VMUT-2

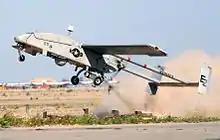
VMU-2 UAV — Pioneer Short Range (SR) UAV

In June 1986, 1st RPV Platoon was assigned to the 13th Marine Amphibious Unit and embarked aboard for operations in the Western Pacific. In October 1986, the 1st RPV Platoon was reorganized and re-designated as the 2nd Remotely Piloted Vehicle Company, Headquarters Battalion, 2nd Marine Division at Camp Lejeune, NC while deployed with the 13th MAU. The 2d RPV Company transitioned to the Pioneer (Option I) Unmanned Aerial Vehicle system. During May 1987, 2d RPV Company was awarded the Navy Unit Commendation for its numerous contributions to the fielding of Unmanned Aerial Vehicles within the Marine Corps.